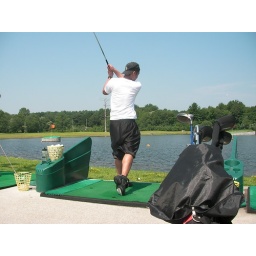
actually i believe that ball i hit is directly on the ground in front of me.